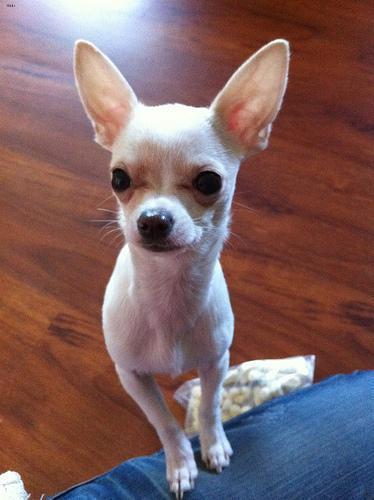
chihuahua